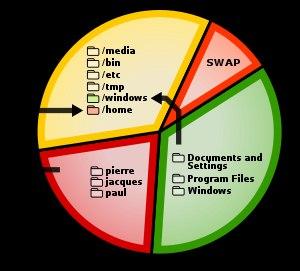
En informatique, le partitionnement d'un support de stockage est l'opération qui consiste à le diviser en partitions ou régions dans lesquelles les systèmes d'exploitation présents sur la machine peuvent gérer leurs informations de manière séparée et privée.